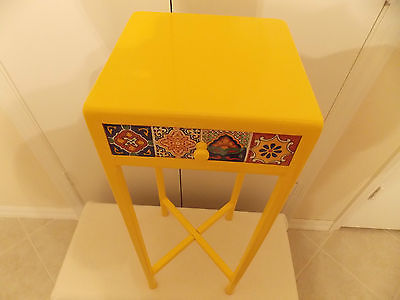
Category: table